1973 World Congress of Peace Forces

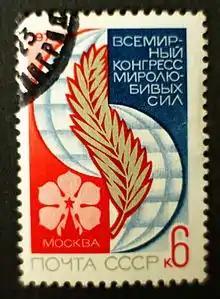
1973 USSR stamp

The 1973 World Congress of Peace Forces was held in Moscow, Russian SFSR, Soviet Union, October 25-October 31, 1973. At the congress over 3200 delegates from 143 countries, representing more than 1100 political parties, national organizations and movements. Representatives from 123 international organizations took part in the event.